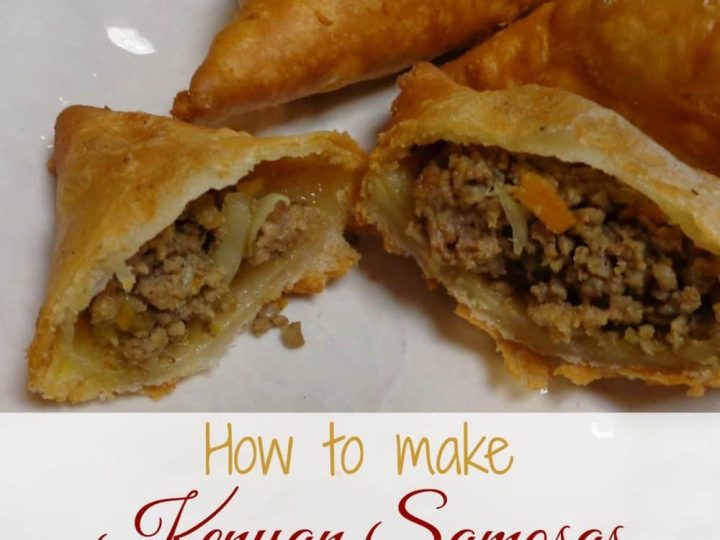
Dish: samosa